Kronan (ship)

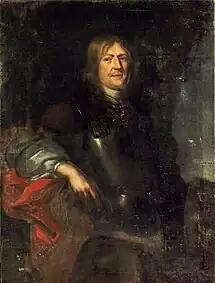
Portrait of Admiral of the Realm Gustaf Otto Stenbock, who was held personally responsible by Charles XI for the failure to support the reinforcements to Swedish Pomerania

As one of the largest ships of her time, "Kronan" had a sizable crew. When she sank there were 850 people on board – 500 sailors and 350 soldiers. Historians working with the excavation of the wreck site have compared the ship with a middle-sized Swedish town of the late 17th century, describing it as a "miniature society". On board were male representatives of both lower and upper classes. (Women were allowed on navy vessels only within the limits of Stockholm archipelago; before reaching the open sea, they had to disembark.) As a community afloat, "Kronan" mirrored the contemporary social standards of military and civilian life, two spheres that were not strictly separated in the 17th century.